PEN Hong Kong

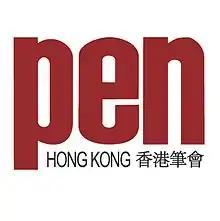

PEN Hong Kong is one of the 148 centers of PEN International. Founded in 2016, it is a multilingual society of Hong Kong–based writers, poets, publishers, editors, translators, journalists and academics, aimed at promoting literature and defending the freedom of expression in Hong Kong.